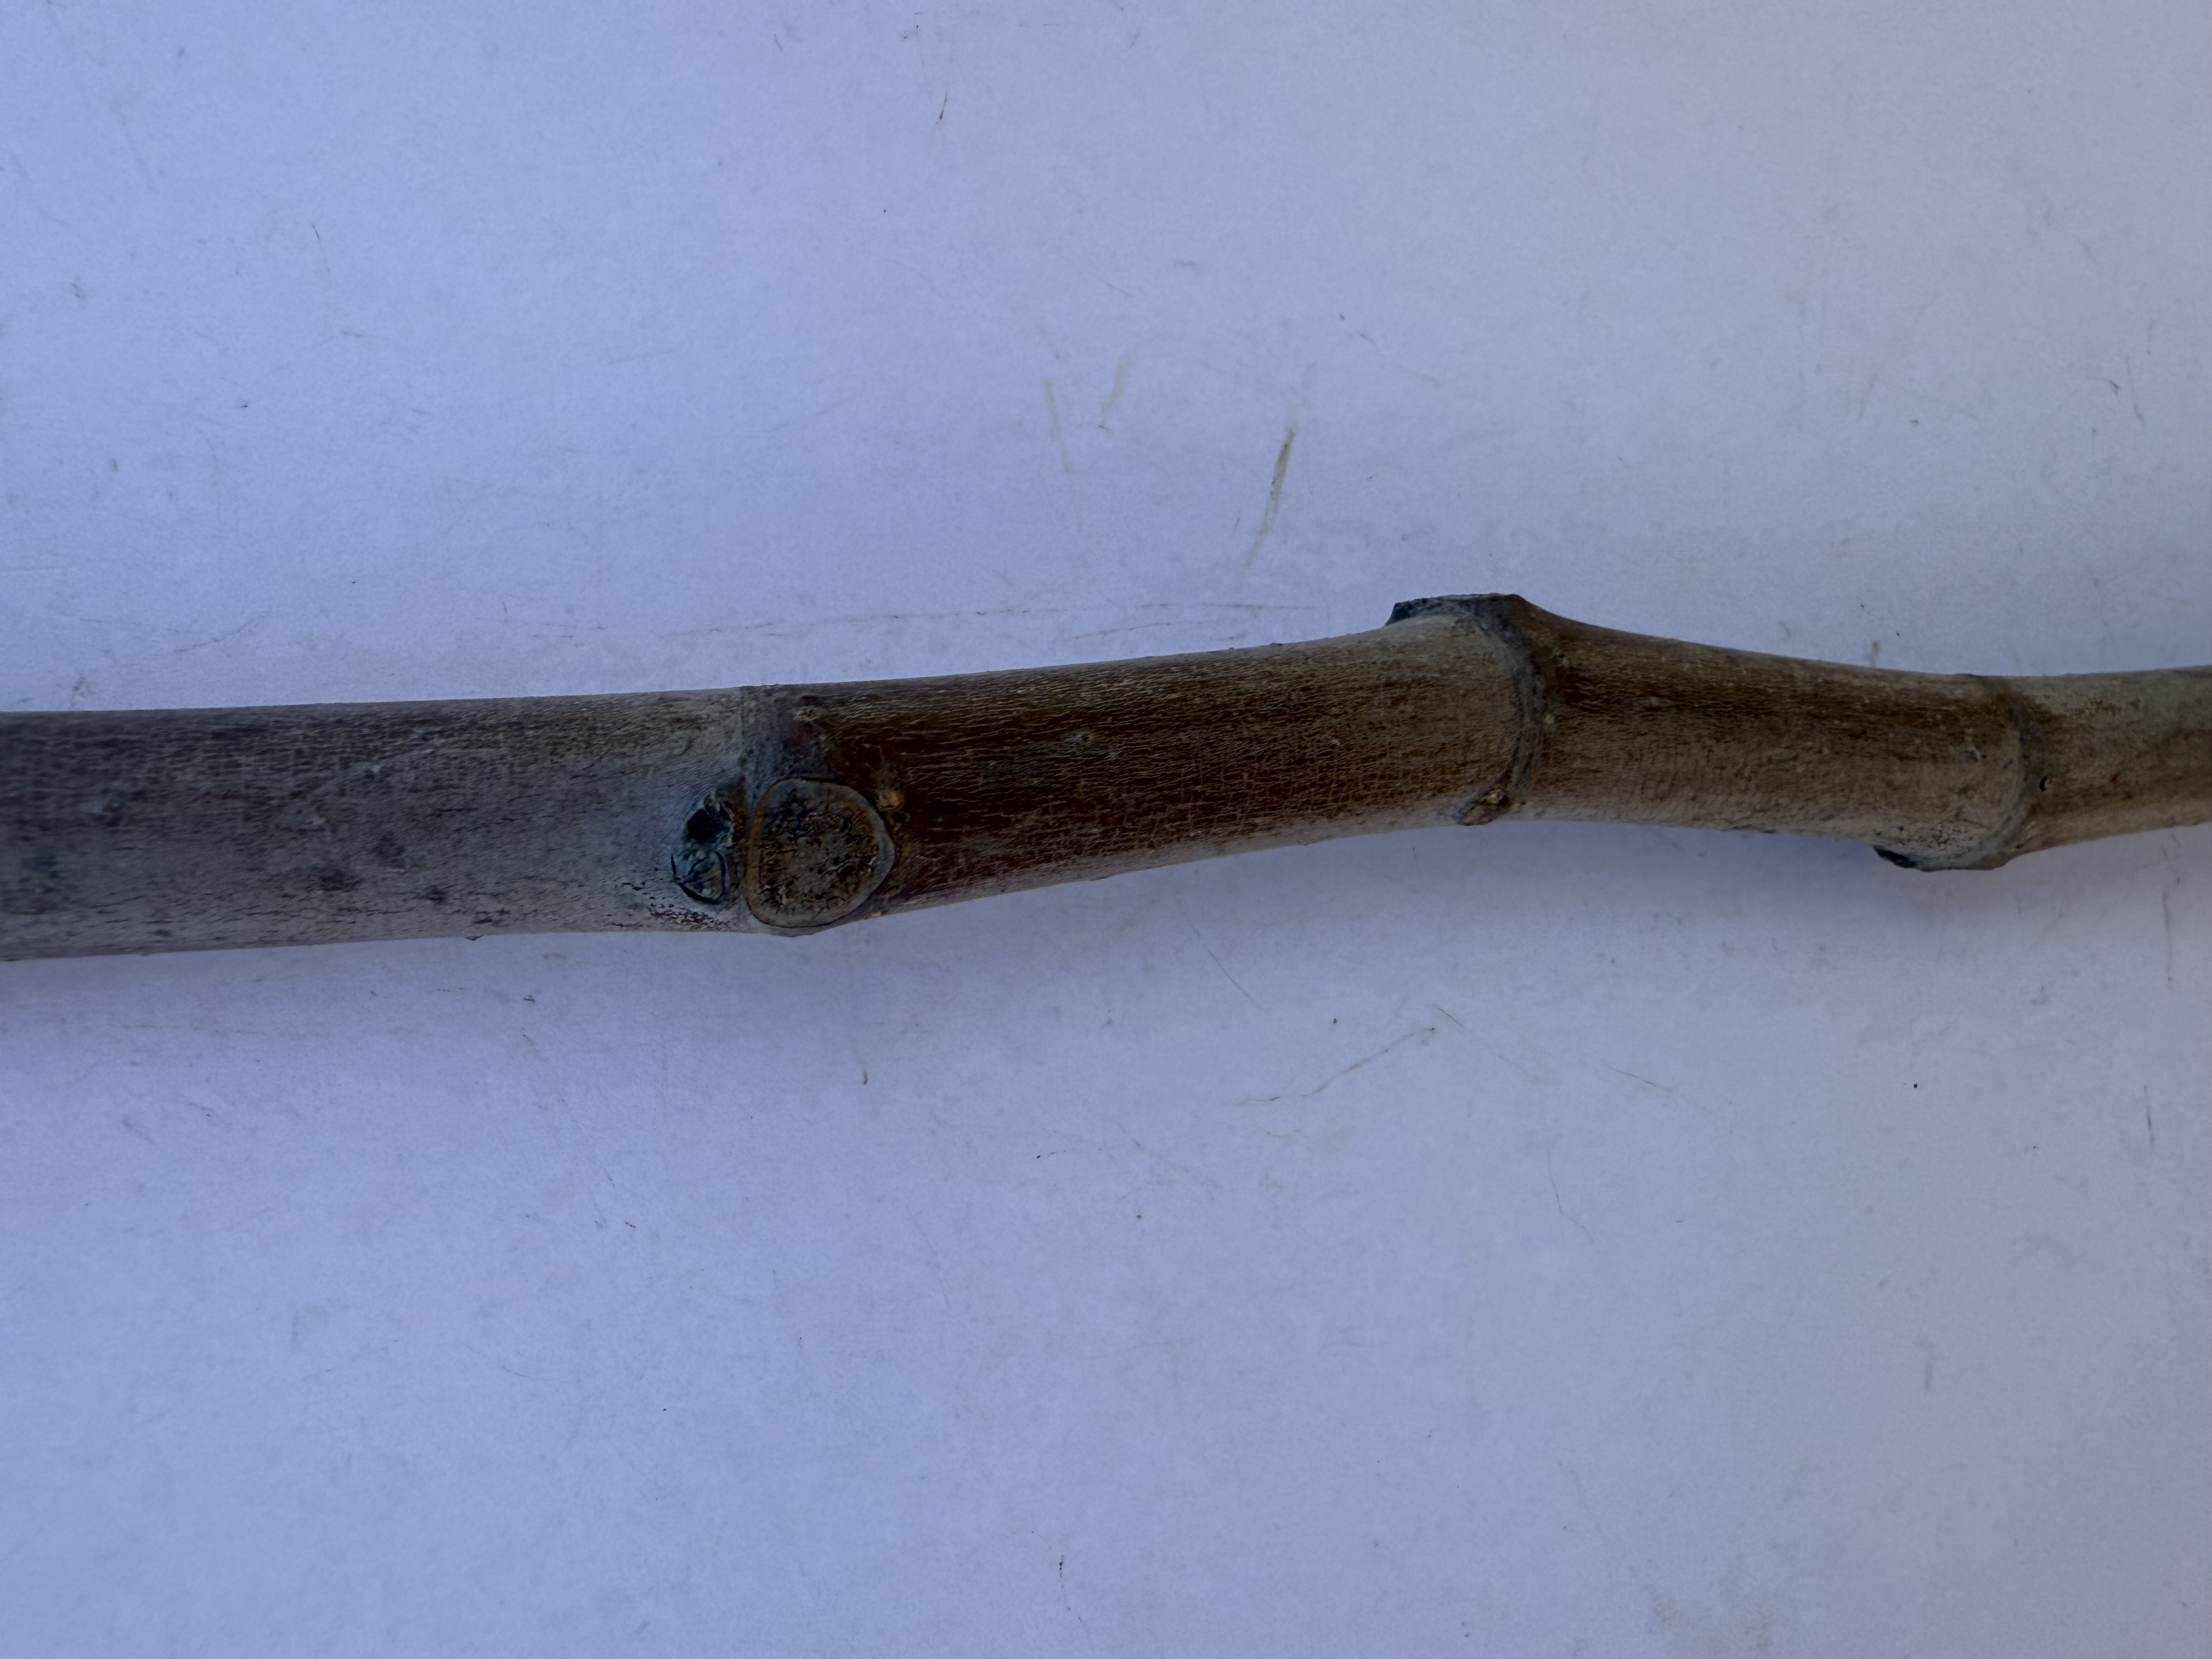
Variety: Bardacik Fig